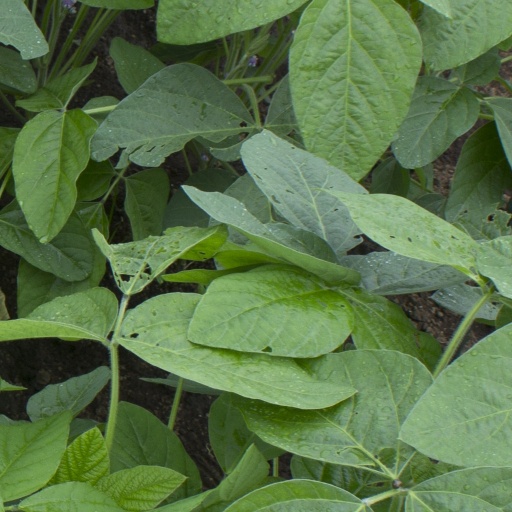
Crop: soybean